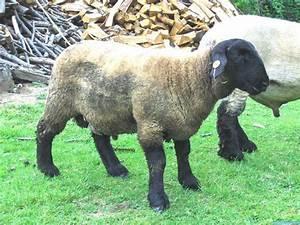
sheep